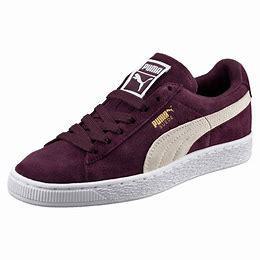
Brand: Puma
Model: Suede XL